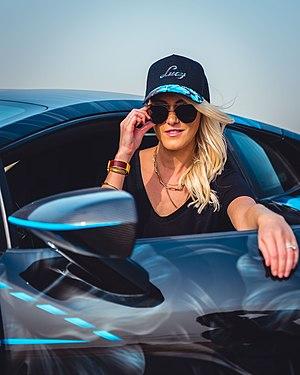
Alex Hirschi née le 21 septembre 1985, connue sous le nom de " Supercar Blondie ", est une célébrité, présentatrice et vlogueuse australienne des médias sociaux. Elle est surtout connue pour ses vidéos automobiles, qu'elle publie régulièrement sur Facebook, Instagram et YouTube. Sa page Facebook compte plus de 8 millions de followers, son Instagram plus de 6 millions de followers et elle compte plus de 3,5 millions d'abonnés sur YouTube. Selon Socialbakers, sa page Facebook était la page auto à la croissance la plus rapide au monde en 2018